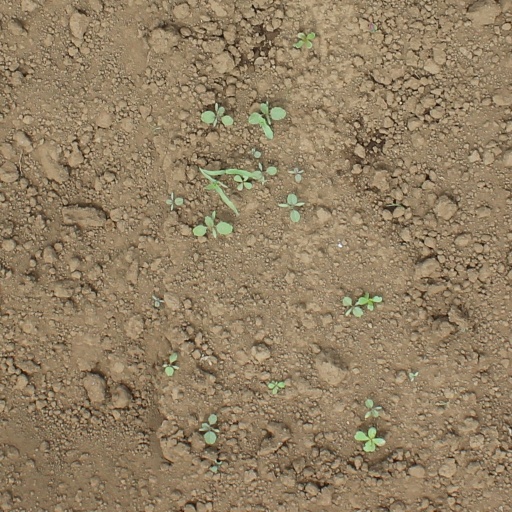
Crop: soybean